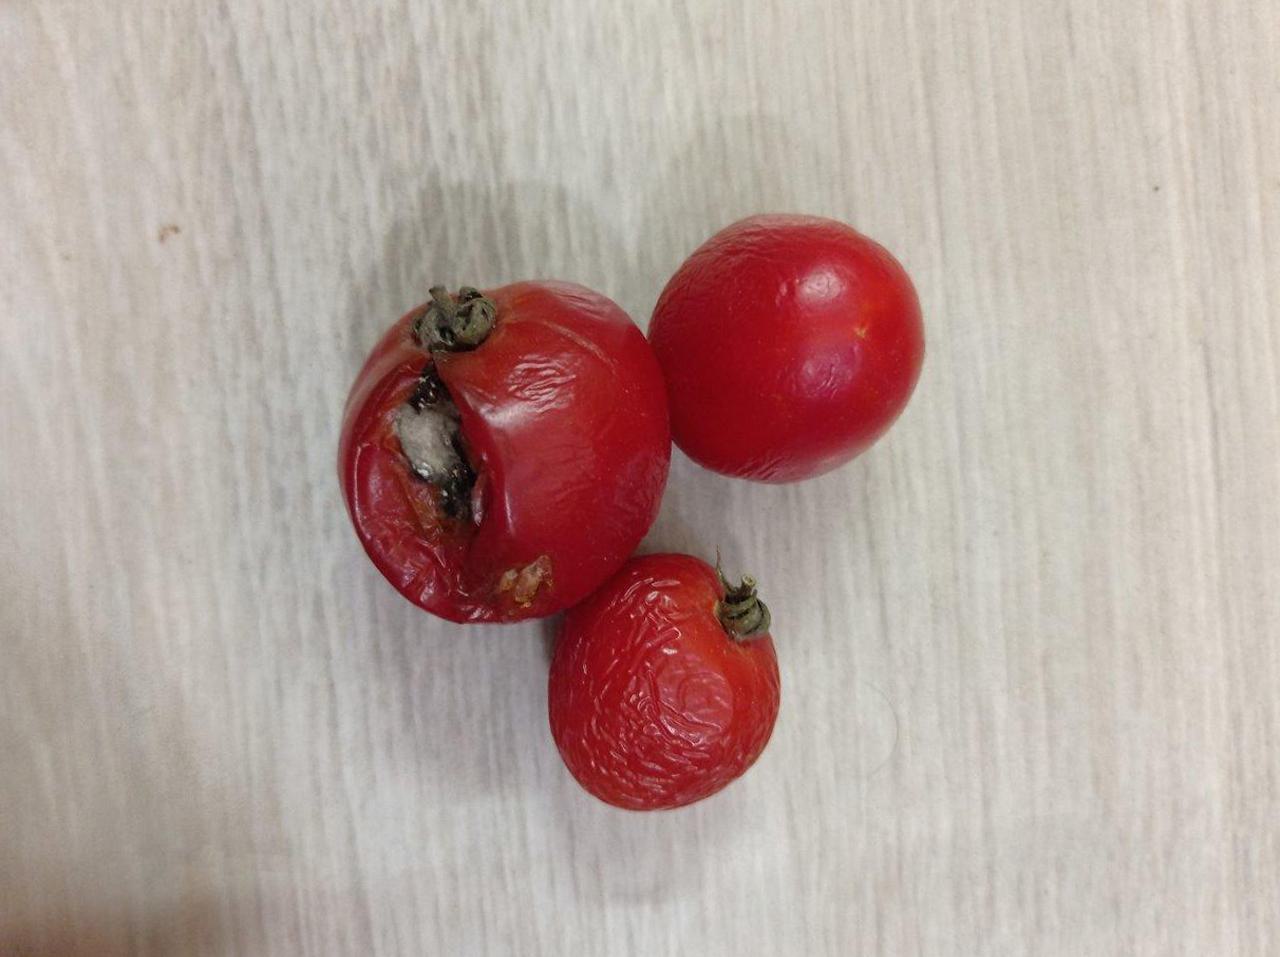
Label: Rotten